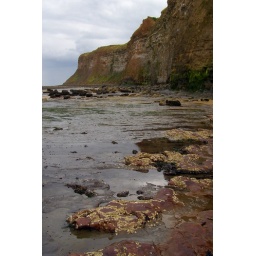
The red stone in the foreground is ironstone. The local iron deposits were mined during the 19th century.